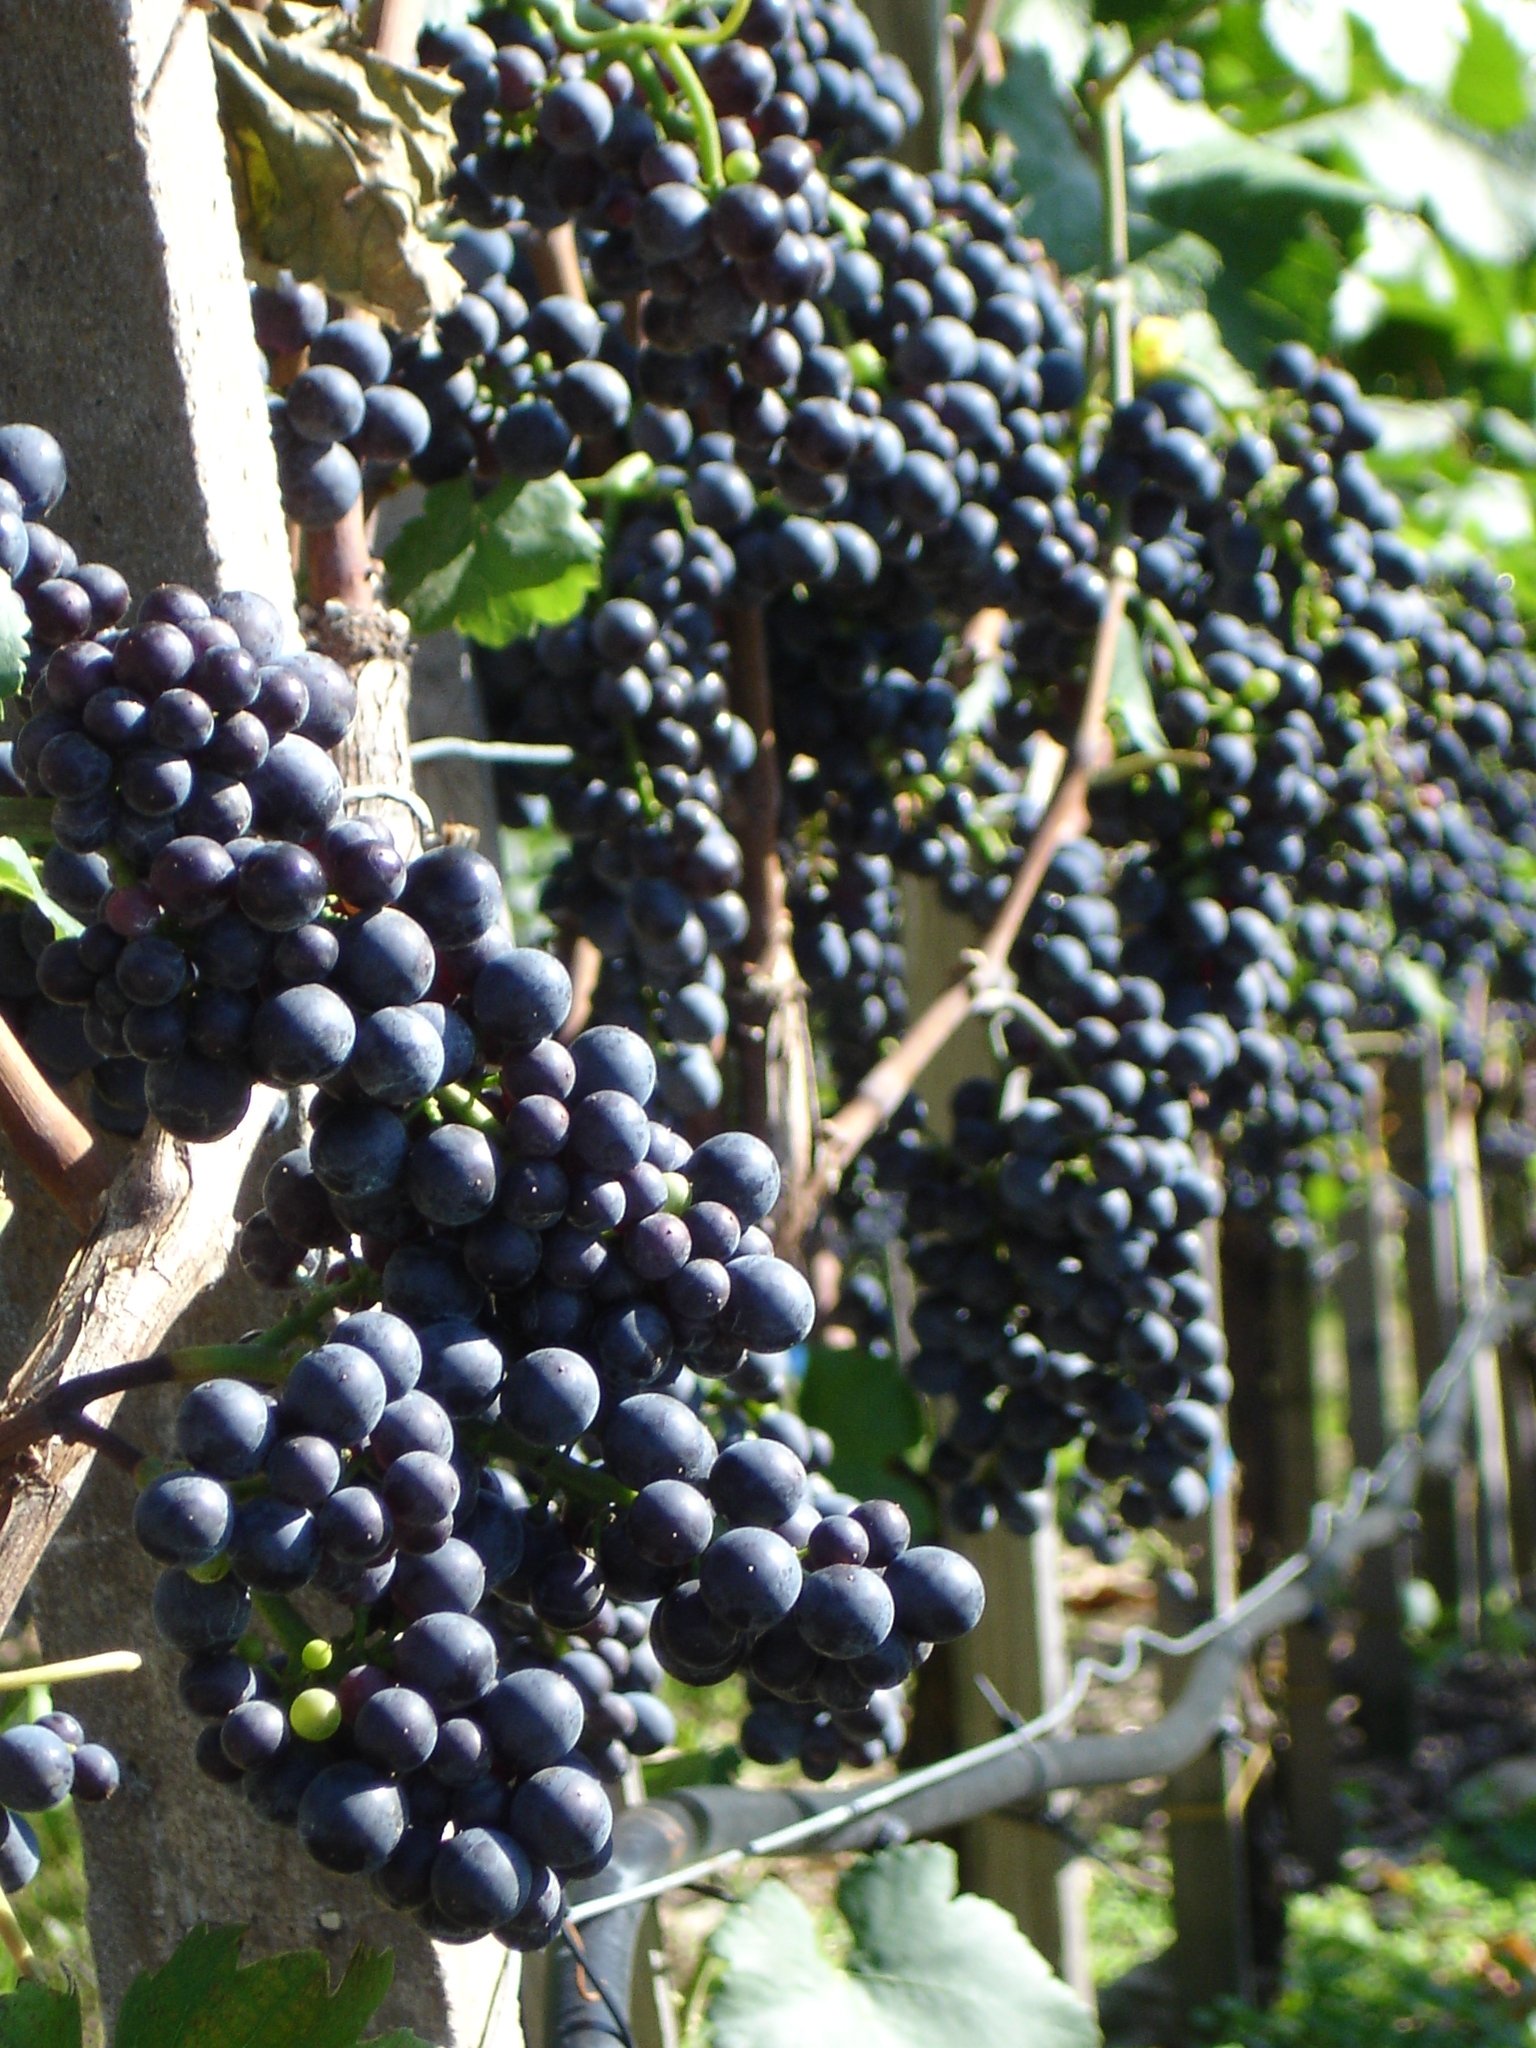
plant, grape, vine, vineyard, wine, fruit, sweet, food, produce, agriculture, cultivation, shrub, grapes, plantation, winegrowing, flowering plant, vitis, white grapes, land plant, grapevine family